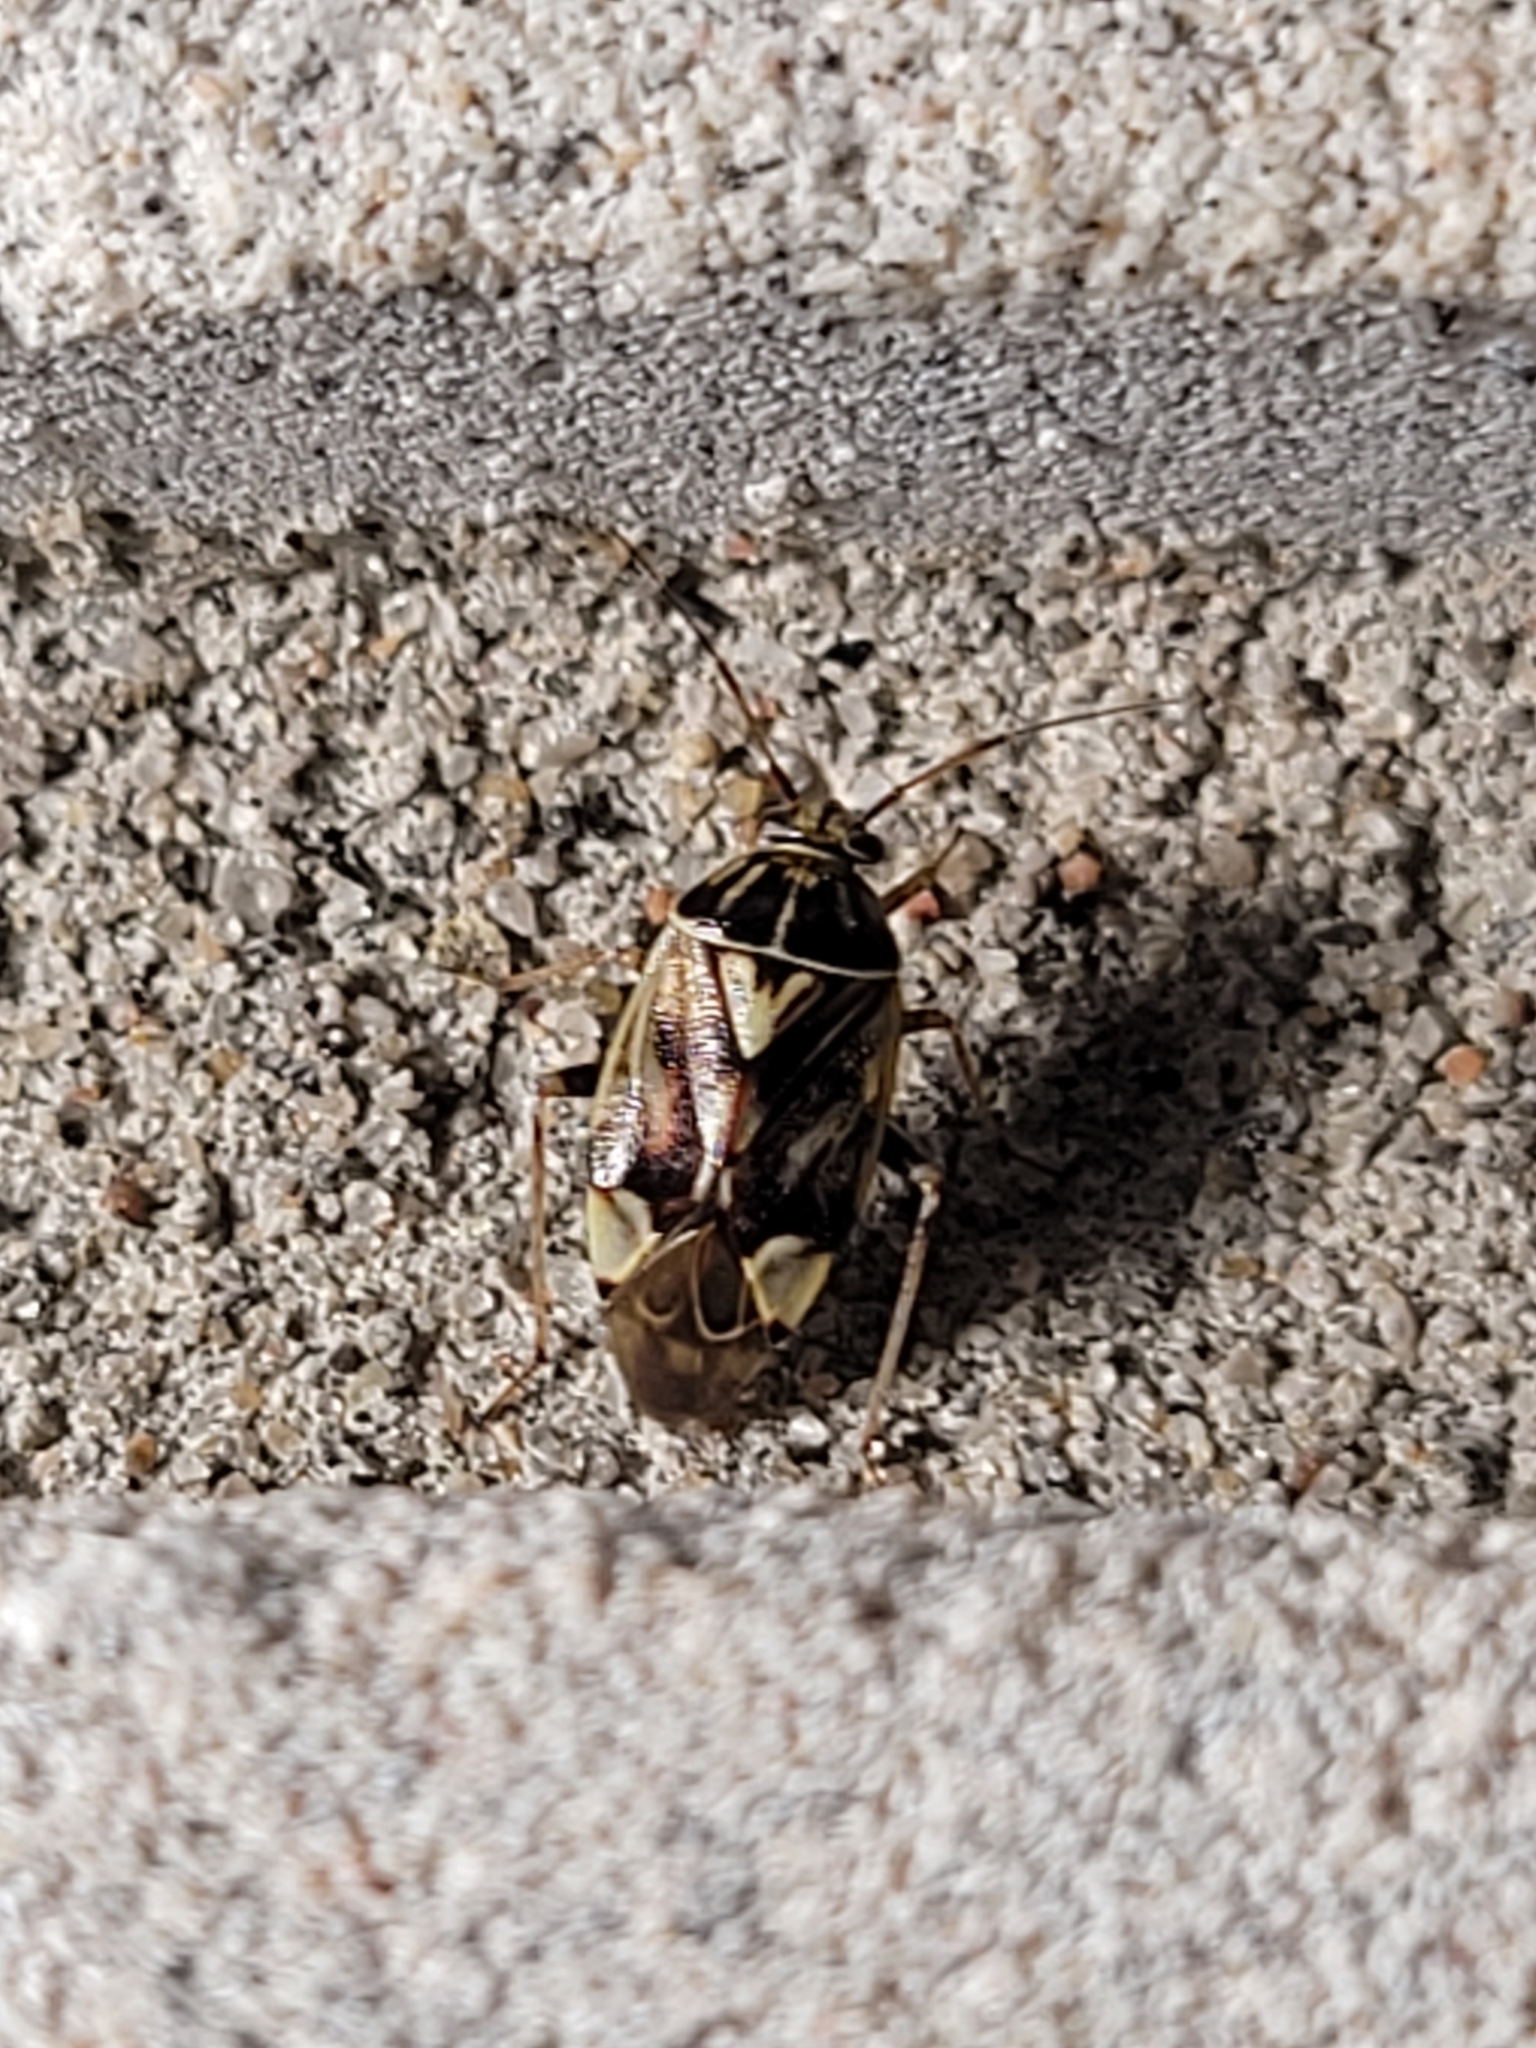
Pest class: lygus_bug